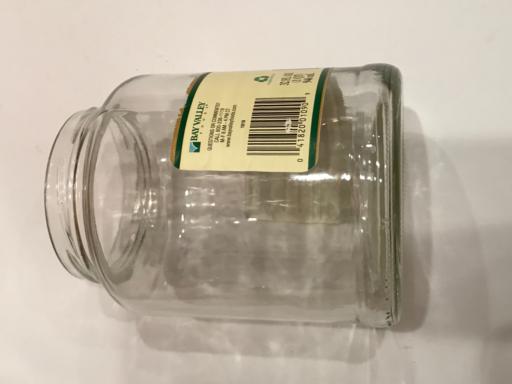
Waste category: glass